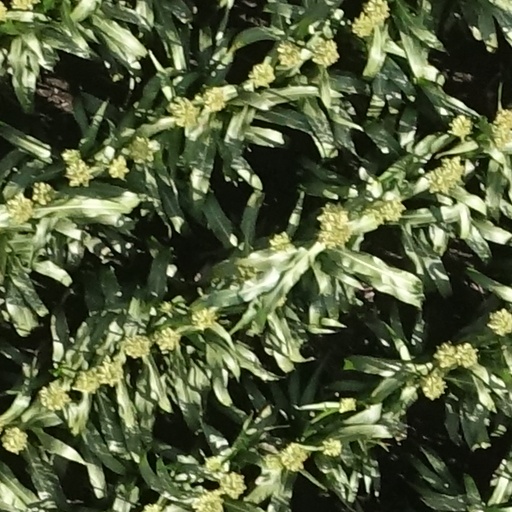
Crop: sorghum